Taipei Metro C301

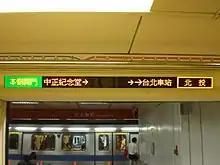
A new full-colour LED display above the doors of a refurbished C301

From 2011 to 2012, the C301 cars underwent refurbishment, and were fitted with new air-conditioning, surveillance, and fire detection systems. The original wood-style flooring was replaced with mostly white flooring, and the previously red LED in-train information systems were replaced with new LED in-train information systems. The first 11 C301 trains also received new IGBT–VVVF inverters from Bombardier Transportation in 2013.